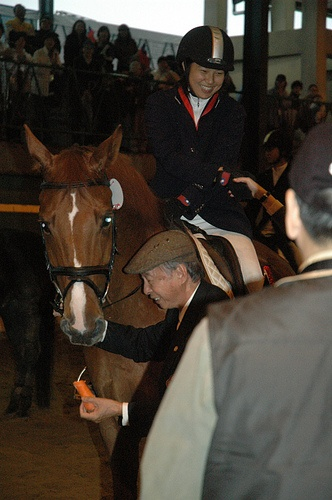
People watching a happy jockey, horse and owner at an arena
A man holds a horse while others watch
A man feeling a brown horse  a carrot.
a person riding a horse and a person feeding the horse
A jockey shakes hands while sitting on top of a horse.